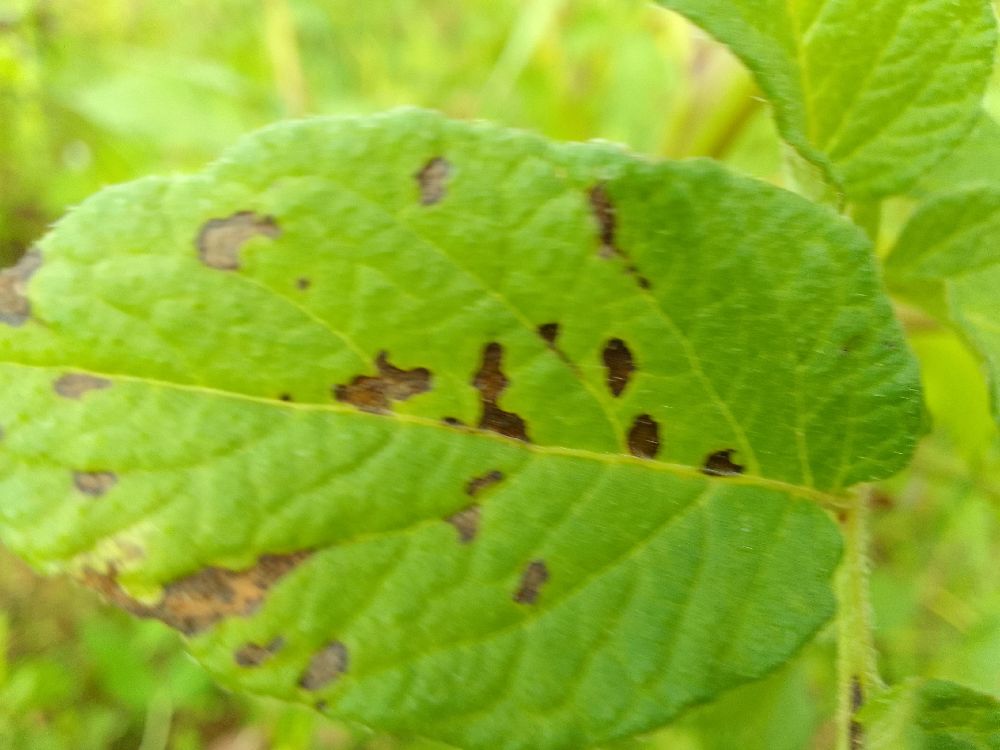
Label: Early blight